Hotto Motto

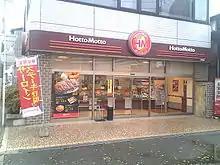
A Hotto Motto store in Fukuoka

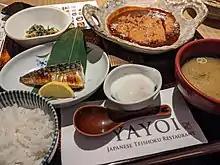
A meal served at a Yayoi restaurant in Sydney

In March 2013, Plenus established an Australian subsidiary known as "PLENUS AusT PTY. LTD". The following year in June 2014, Plenus opened one of their chain noodle restaurants "Yayoi" In Sydney. The following year Plenus opened another Yayoi located in the Galeries shopping center in Sydney. On December 8, 2016, Plenus opened a Hotto Motto shop in The Galeries shopping center, the same center as their second Yayoi restaurant. Although the Sydney Menu has far fewer items than that of a Japanese Hotto Motto, they still have their signature dishes. Plenus hopes their establishment in Australia will allow them to expand their brand within Australia, as well as branch out and diversify to more countries. In September 2019, Hotto Motto's one shop in Australia permanently closed.